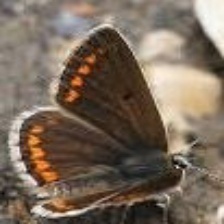
Species: BROWN ARGUS
Butterfly family (ImageNet category): lycaenid_butterfly